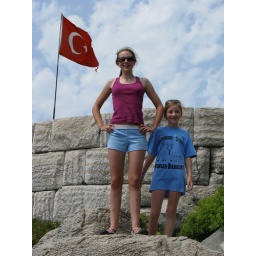
On the castle wall in Castle Bay (Turkey)